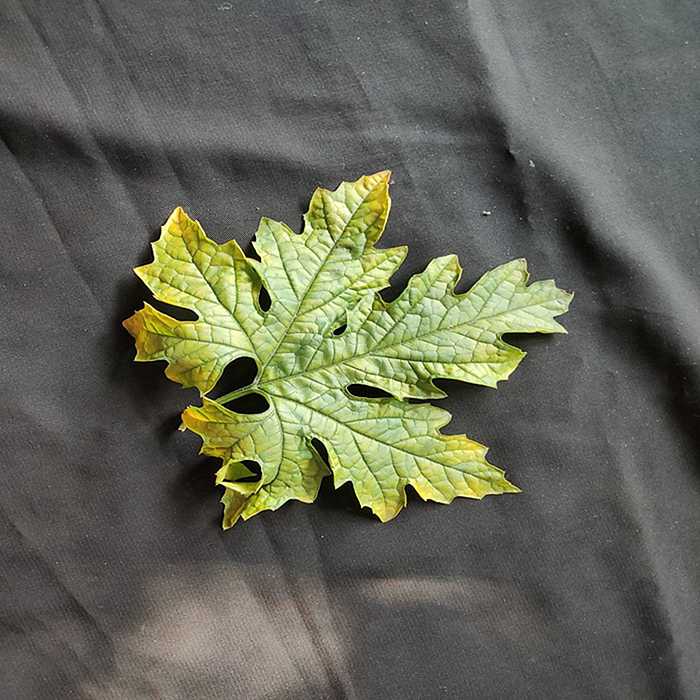
Plant: Bitter Gourd
Label: Mosaic virus